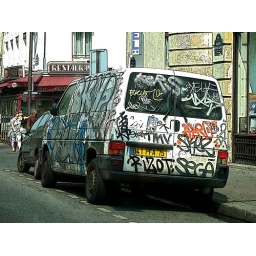
Found this interesting van in Paris on my travels, visibility out the back window might be limited! Edited in Photoshop.